Incoming! (2009 video game)

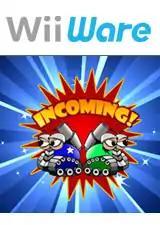

Incoming! is a video game for WiiWare developed by JV Games. It was released in North America on July 13, 2009.